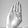
ASL letter: B